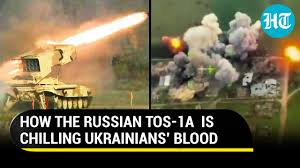
Label: TOS-1